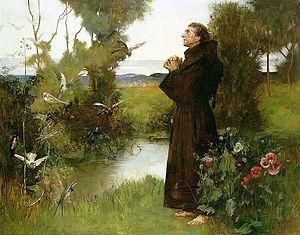
Albert Chevallier Tayler, né en 1862 à Leytonstone et mort en 1925, est un artiste peintre anglais de style académique, spécialisé dans les portraits et les scènes de genre et qui participa à l'école de Newlyn. Il était membre de la Royal Academy.
Laudato si’ est la seconde encyclique du pape François.